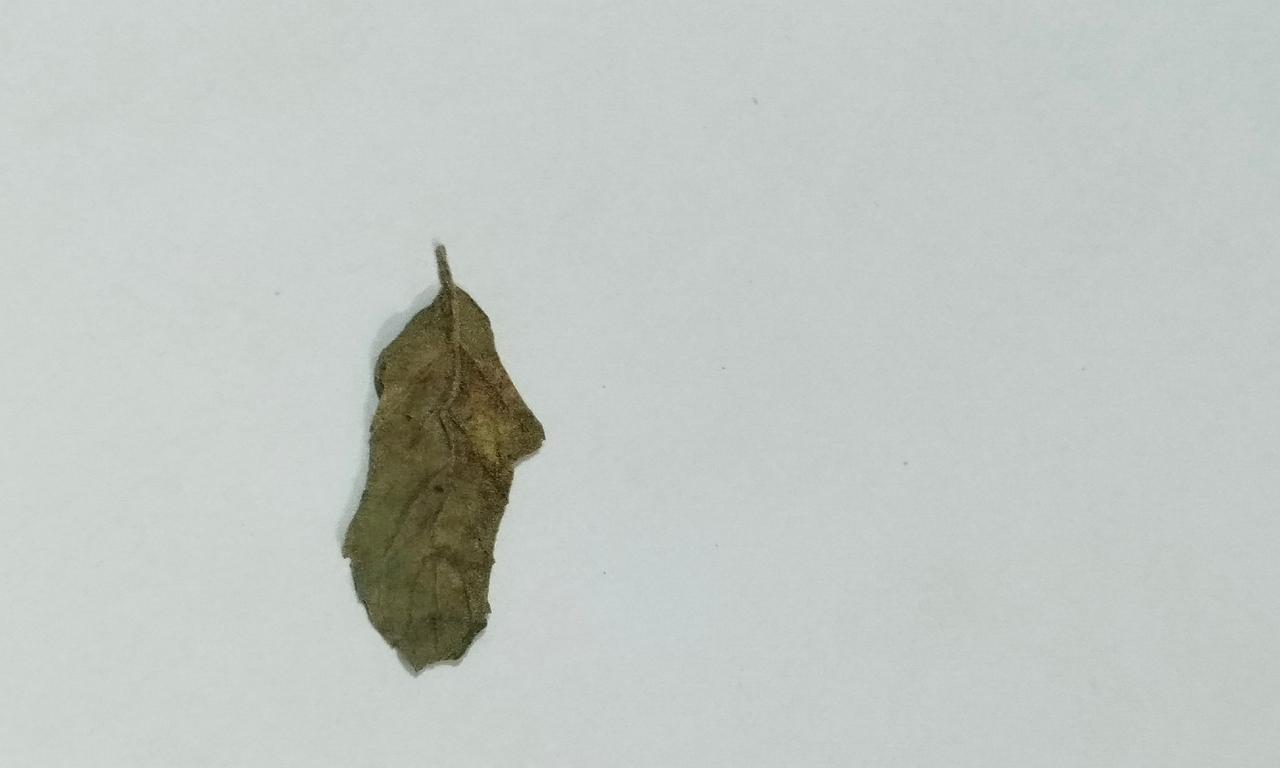
Label: Dried